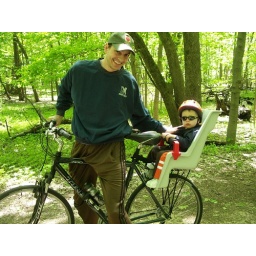
First bike ride of the spring and first time for Ian to ride in the toddler seat